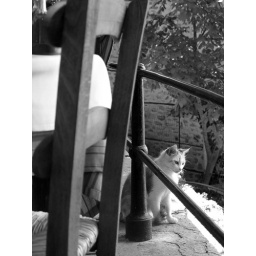
Red cat in black and white